Lao Yi

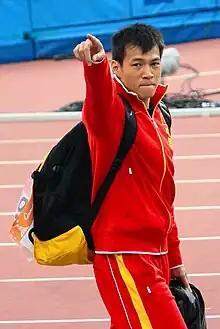
Lao at the 2010 Asian Games in Guangzhou

Lao Yi (born October 10, 1985 in Hepu County, Beihai City, Guangxi) is a Chinese track and field athlete who specialises in sprinting. He made his international debut at the 2010 IAAF Continental Cup, where he finished sixth in the 100 metres, representing Asia.